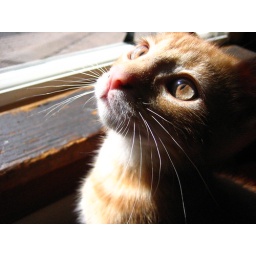
Mars sitting in the sunlight by the window